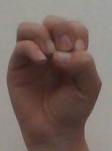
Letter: ha